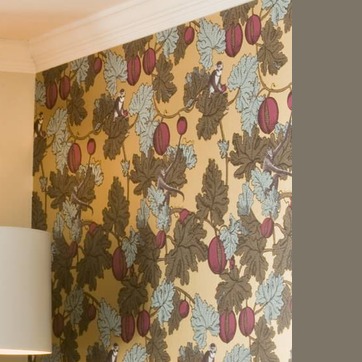
Material: wallpaper